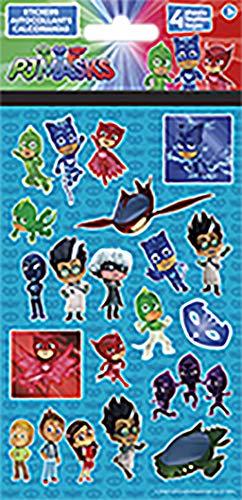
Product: Trends International PJ Masks Standard Stickers - 4 Sheet, Multi
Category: Toys & Games | Arts & Crafts | Stickers
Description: Great Condition.
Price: $4.99
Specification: ProductDimensions:8.3x4.2x0inches|ItemWeight:0.64ounces|ShippingWeight:0.64ounces(Viewshippingratesandpolicies)|ASIN:B01MG0110G|Itemmodelnumber:ST4056|Manufacturerrecommendedage:4-18years